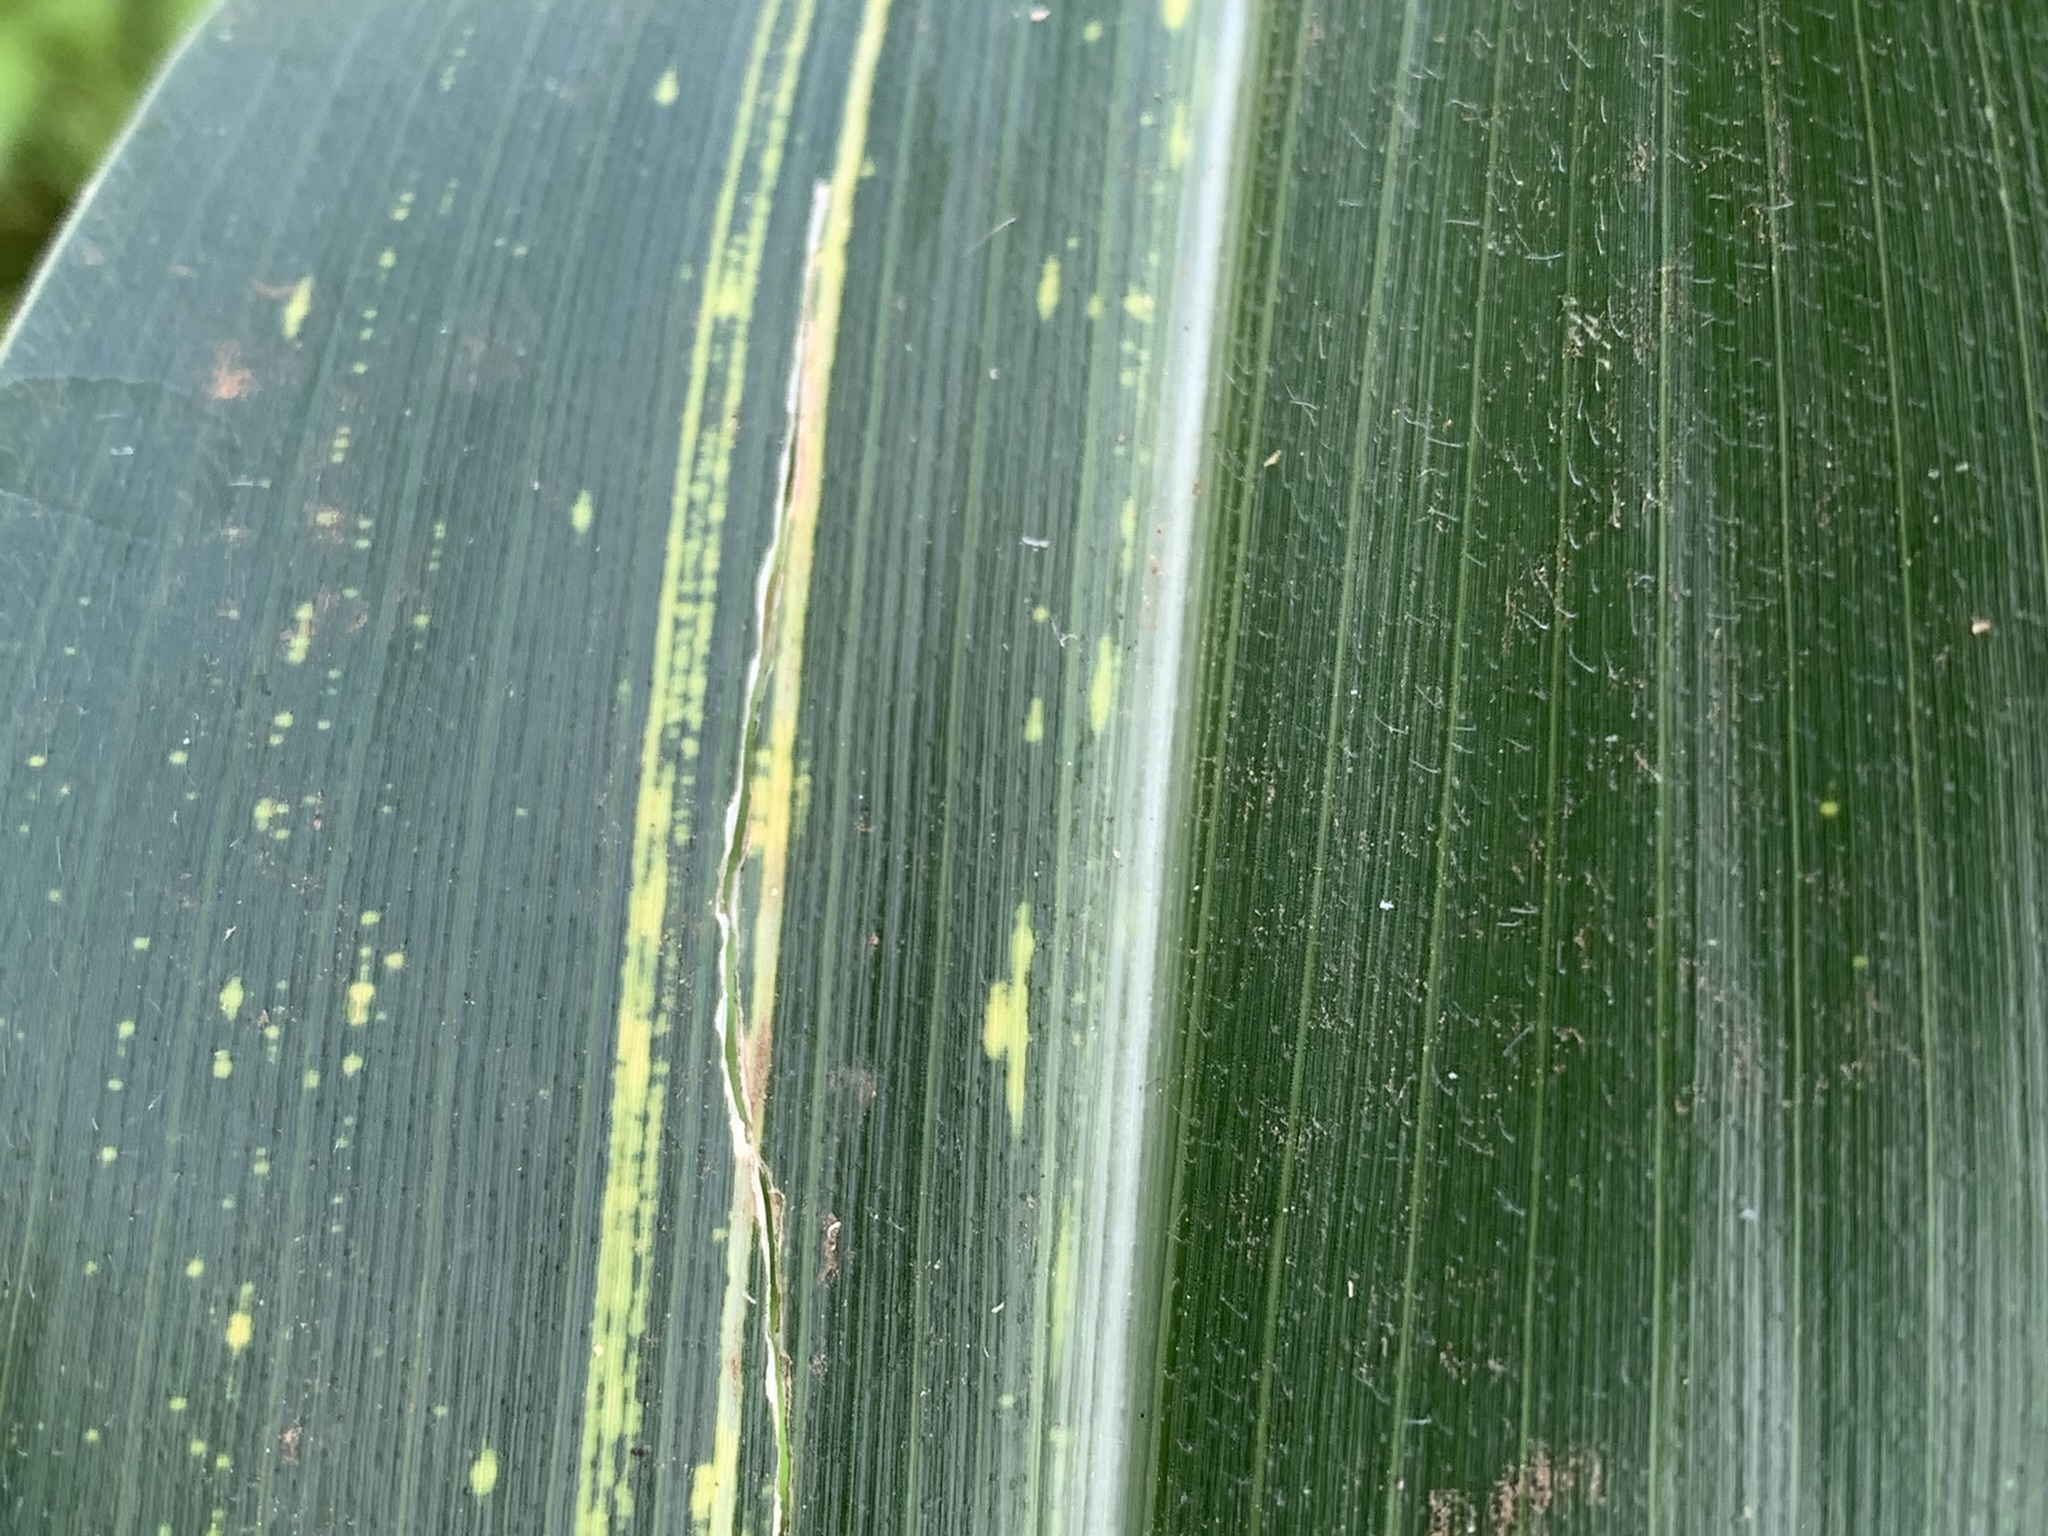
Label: MSV